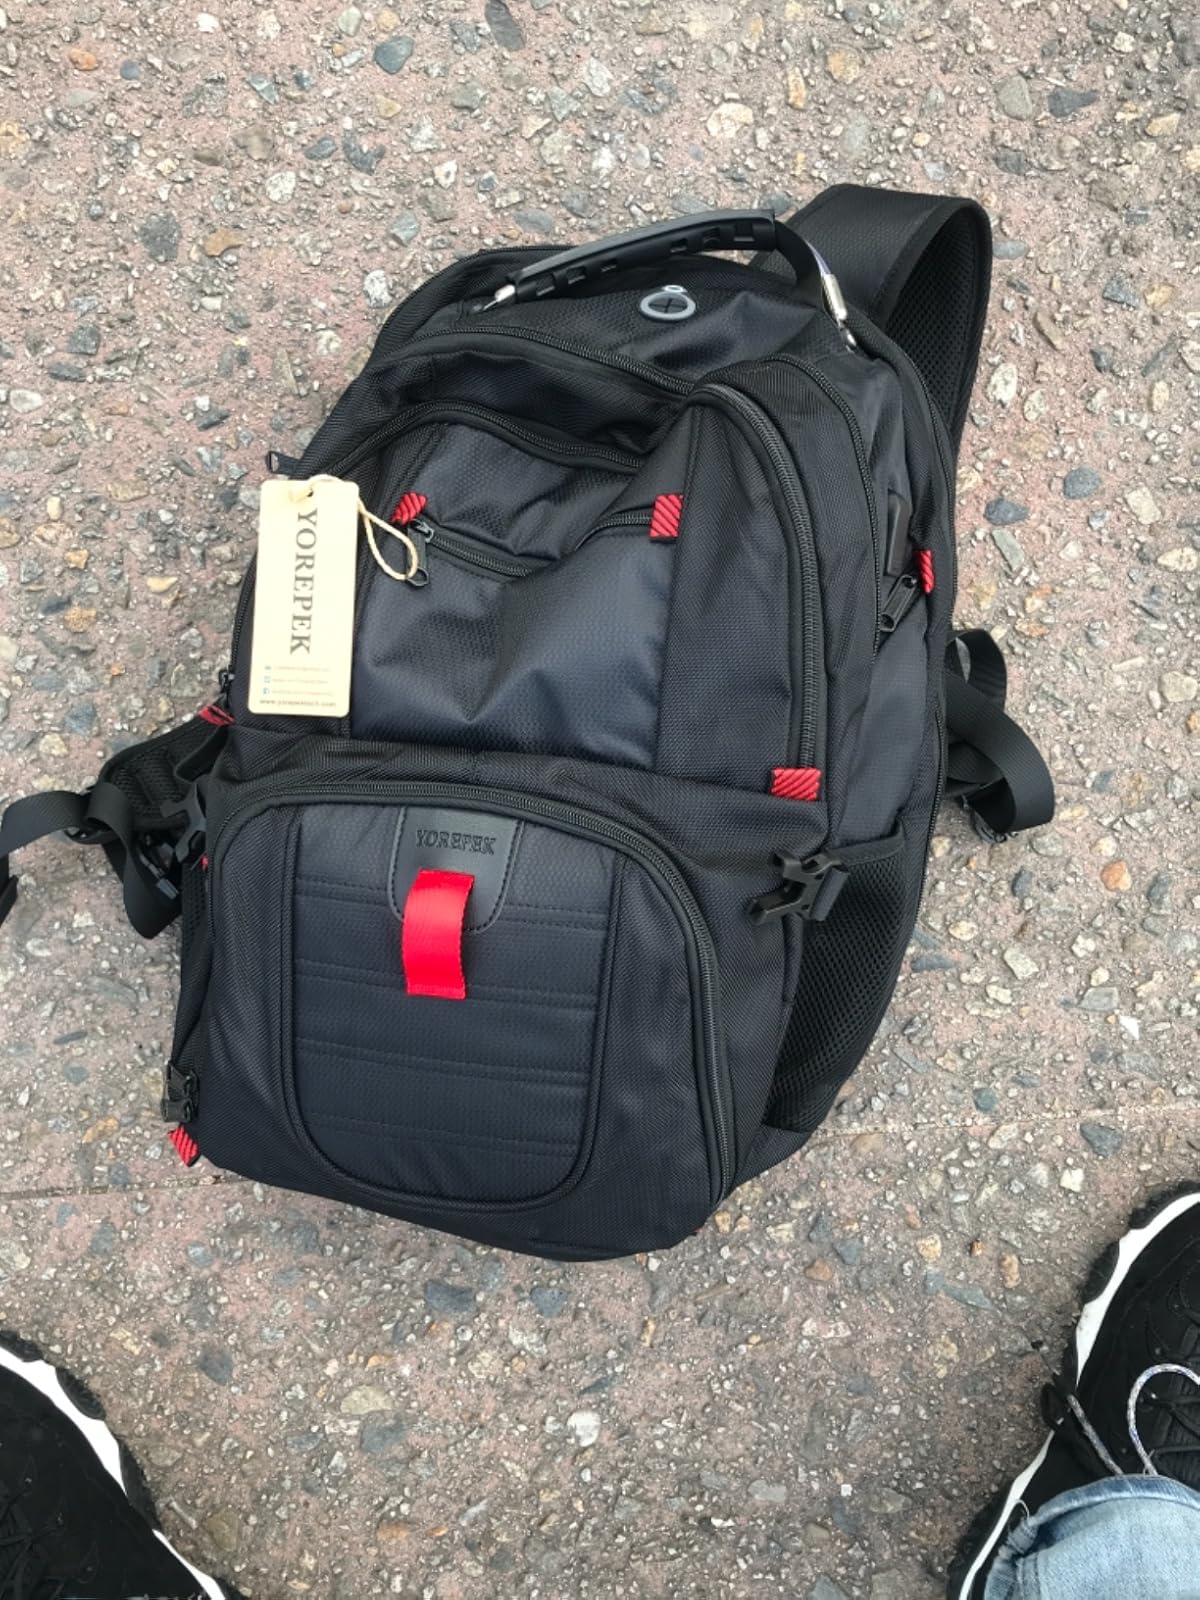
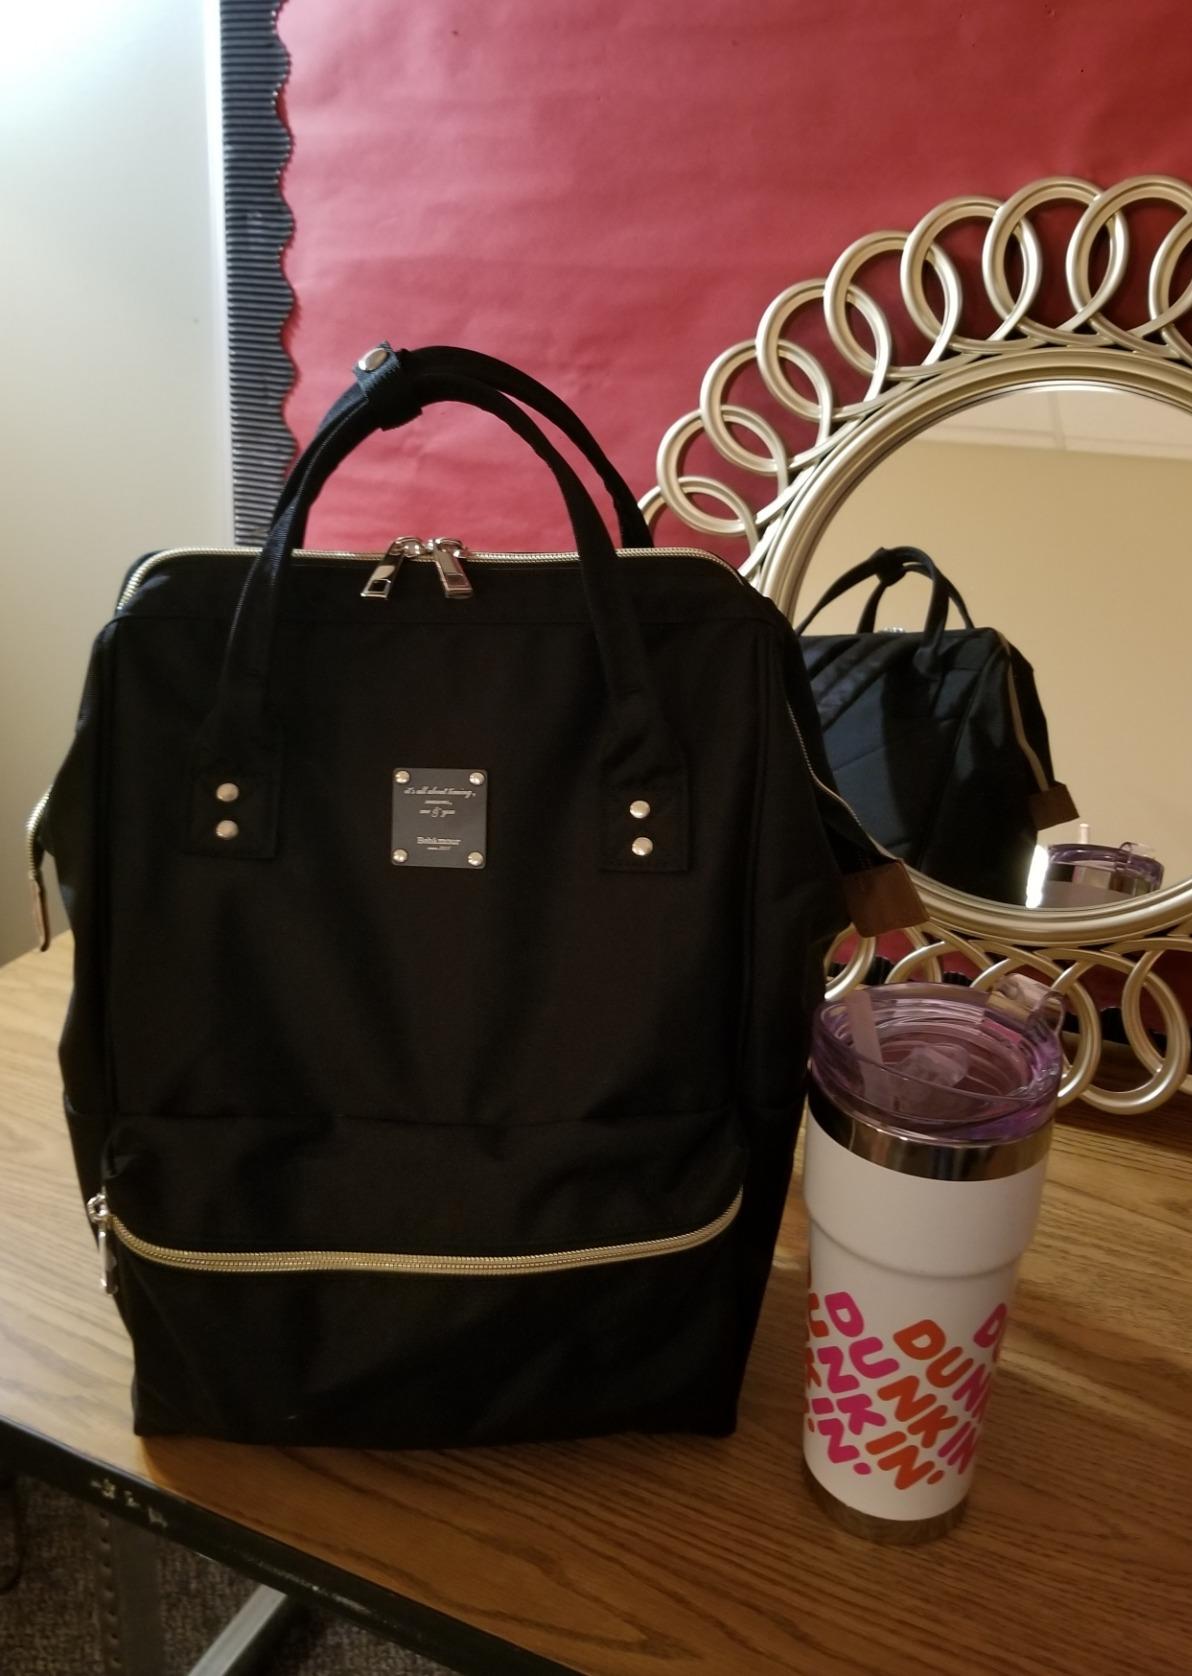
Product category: bag
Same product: no